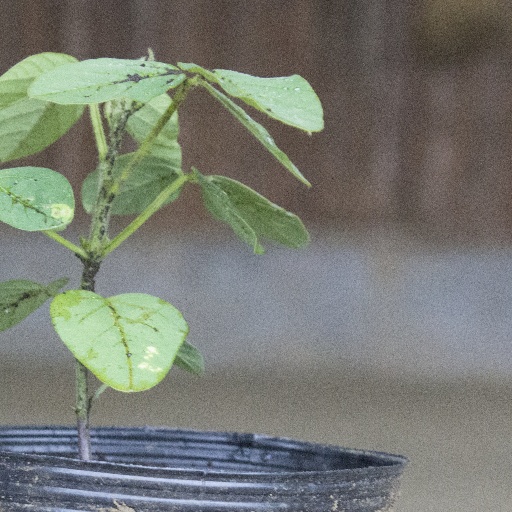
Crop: soybean